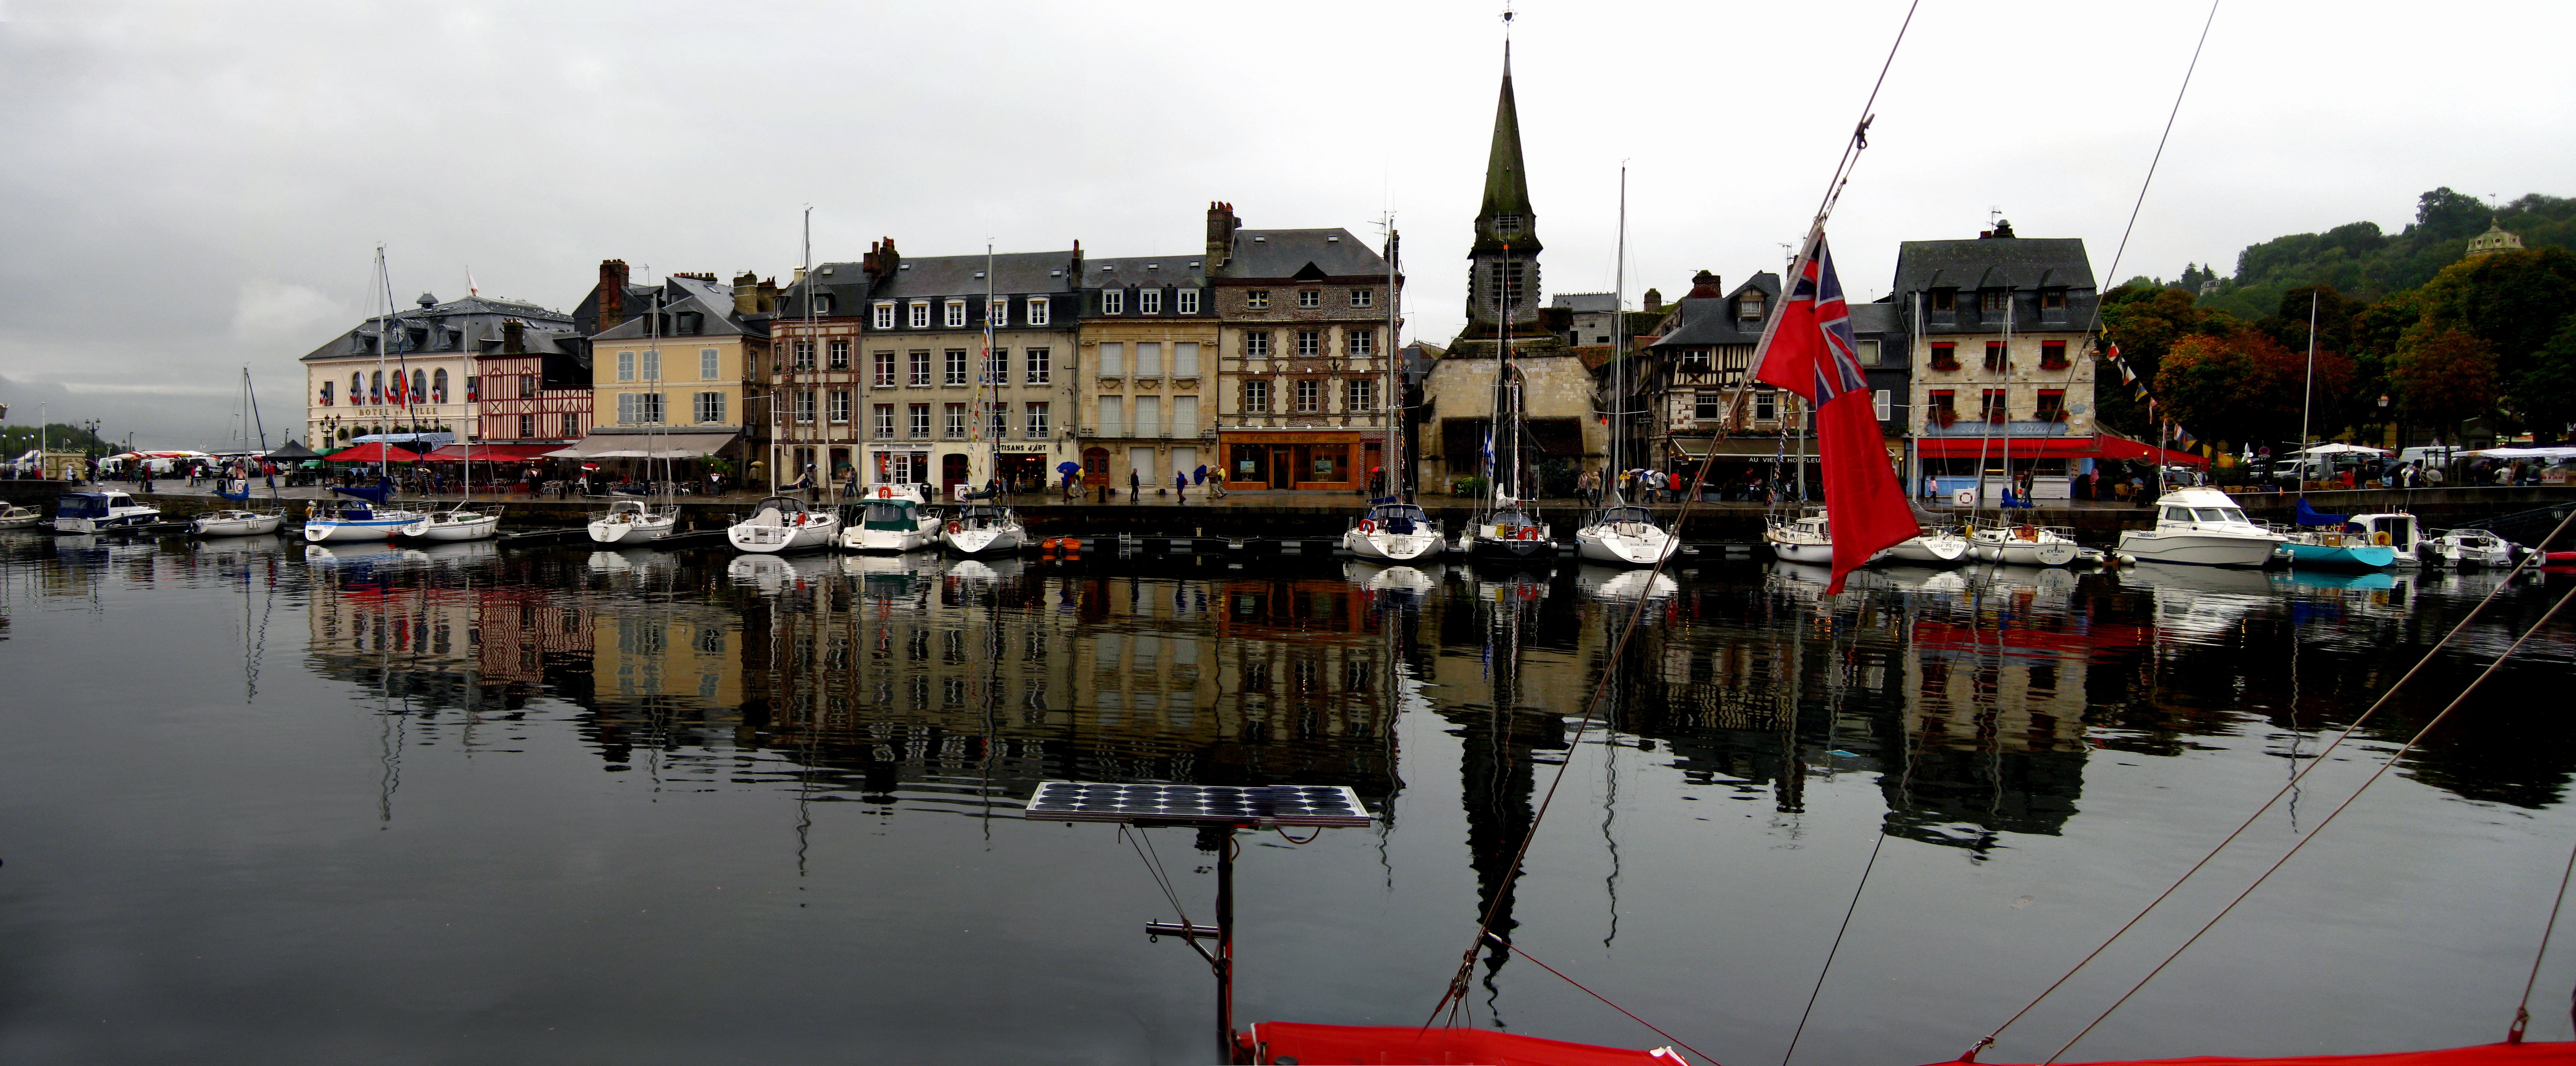
dock, boat, canal, panorama, france, vehicle, harbor, marina, waterway, french, boating, normandy, channel, watercraft, traditional, honfleur, scenics